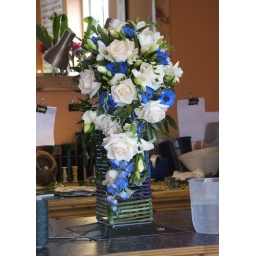
Bridal bouquet with Vendella roses, blue delphinium and freesia in french ruscus and ivy foliage.